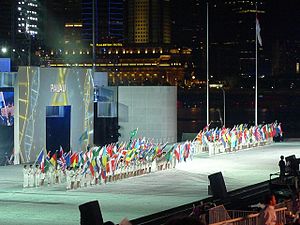
Ungdomssommer-OL 2010
Fra åbningsceremonien ved ungdomssommer-OL 2010
Ungdomssommer-OL 2010 var den første udgave af de ungdomsolympiske lege, en særlig udgave af de olympiske lege for 14-18 årige sportsfolk. Legene blev afholdt i Singapore i perioden 14.-26. august 2010 og havde deltagelse af 3.531 sportsfolk. De deltog i 184 konkurrencer i 26 sportsgrene.